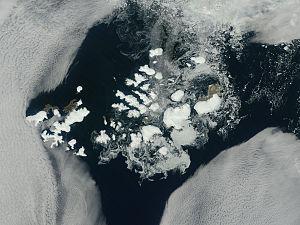
La terre François-Joseph ou archipel François-Joseph est un ensemble d'îles de l'extrême Nord de la Russie. Elle se situe dans la mer de Barents au nord de la Nouvelle-Zemble et à l'est du Svalbard. Les côtes nord-ouest, nord et nord-est de l'archipel baignent l'océan Arctique. Consistant en 191 îles recouvertes de glaces totalisant 16 134 km², l'archipel est inhabité.